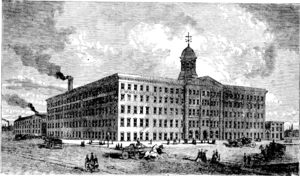
Baltimore a beaucoup contribué à la musique de l'État du Maryland. Une partie des grandes lignes de cette histoire se sont écrites au Concordia Hall et au Lyric Opera House, qui abrite l'opéra de Baltimore et d'autres grandes troupes du spectacle.